When Spirits Are Calling My Name

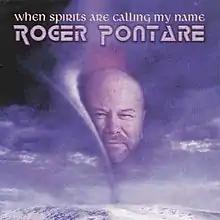

The song "When Spirits Are Calling My Name" (original Swedish title "När vindarna viskar mitt namn", literally translated as "When the Winds Whisper My Name") was performed by Roger Pontare in the 2000 Eurovision Song Contest 2000, in representation of .